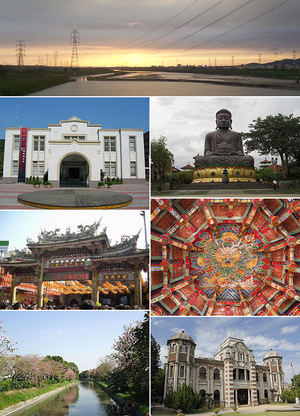
Changhua County
Fra Changhua County
"Changhua County er det mindste ""county"" i Taiwan målt på areal, men det næstmest befolkede county.